Larry Blyden

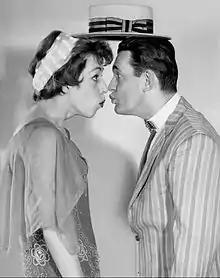
Carol Burnett and Larry Blyden on "The Garry Moore Show" (1960)

In addition to stage and occasional film work, Blyden also appeared in guest spots for television shows. In the 1950s, he made guest performances on several dramatic anthology shows including "Playhouse 90," "Omnibus," "The Loretta Young Show" and "The United States Steel Hour". In May 1955, CBS announced that Blyden was set to star opposite Nita Talbot in the sitcom "Joe and Mabel". The series, which was based on the radio series of the same name that had aired on the NBC Red Network from February 1941 to September 1942, was scheduled to premiere on September 20, 1955. Production began that summer but was hampered by the Screen Actors Guild strike that began on August 5, 1955. Although the strike lasted just ten days, production on the series ceased. Production eventually resumed but the series was plagued with various issues and, upon being previewed for critics, was poorly received. CBS eventually decided to burn off the series' thirteen completed episodes during the summer of 1956 after which it was canceled.